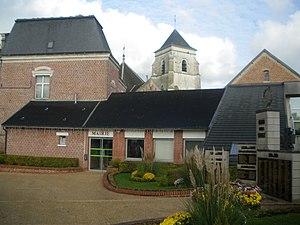
Vue du centre de Barlin
Barlin est une commune française située dans le département du Pas-de-Calais en région Hauts-de-France.